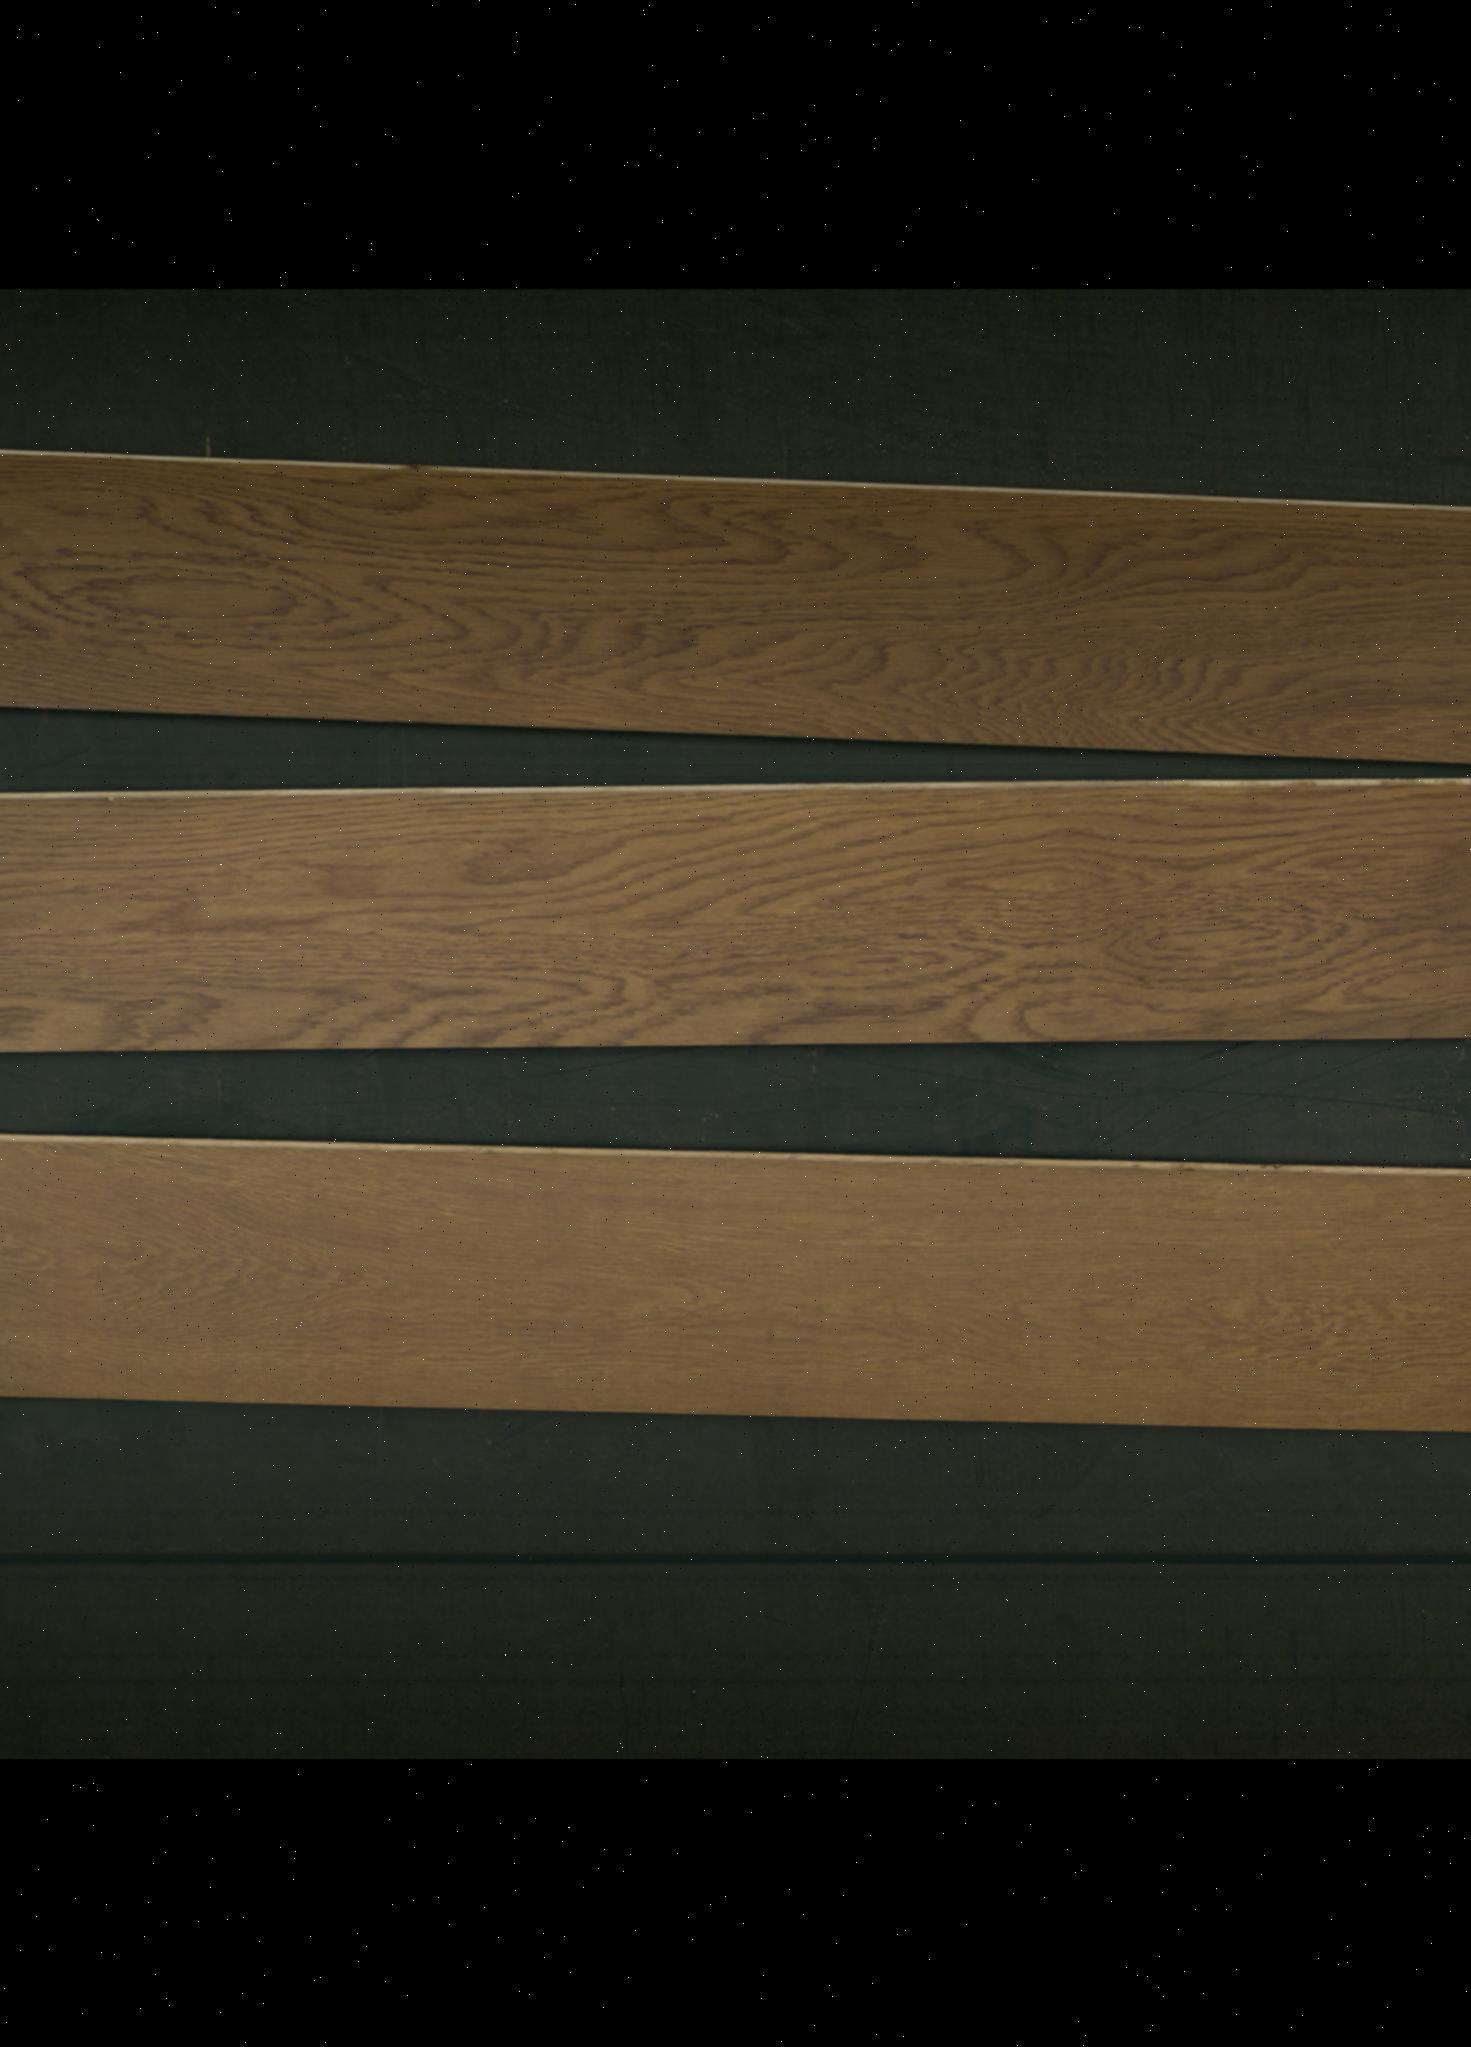
Label: mixers